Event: Nepal Earthquake
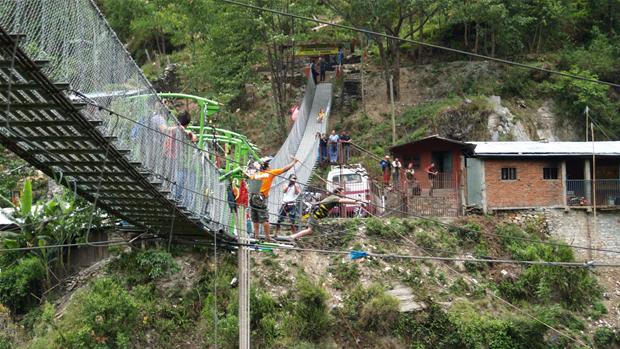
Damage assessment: no_damage